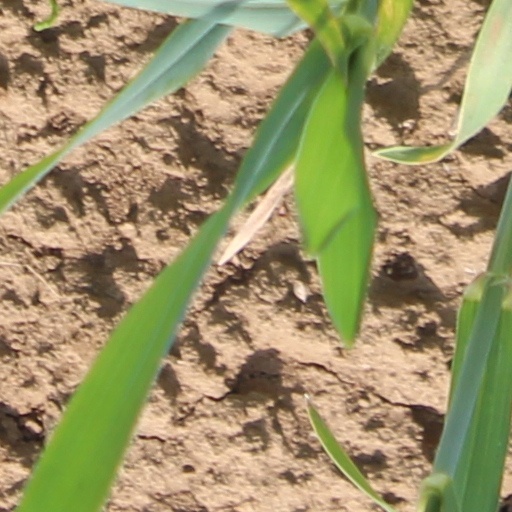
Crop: wheat